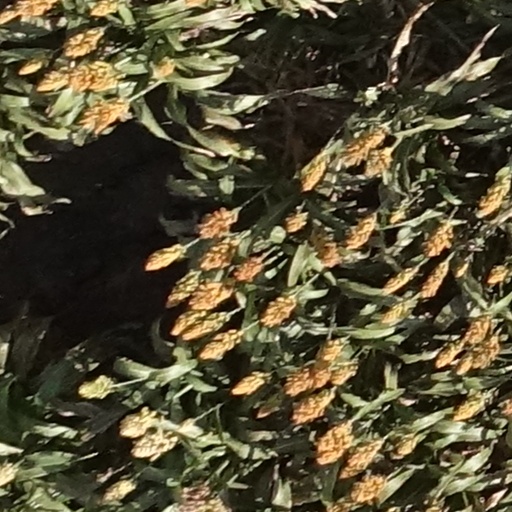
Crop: sorghum